2023–2025 Sundhnúkur eruptions

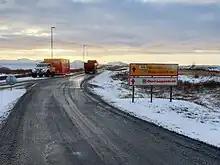
Closure of the road to Grindavík

On 18 December 2023, the first eruption in the series occurred at approximately 22:17 UTC, following a series of small earthquakes, with initial indicators emerging about 90 minutes earlier. The Icelandic Meteorological Office (IMO) pinpointed the origin of the eruption near Hagafell, about north-east of Grindavík, and noted that the eruption stemmed from a fissure with a length of up to , with lava flowing at a rate of around adding that seismic activity appeared to be moving towards the direction of Grindavík. The eruptive fissure followed approximately the line of the Sundhnúksgígar crater row formed from previous eruptions more than 2,000 years ago. An Icelandic Civil Defence official informed the nation's public broadcaster, RÚV, that the eruption occurred rapidly and appeared to be "quite a large event". The eruption was characterised at the time as the largest in the Reykjanes Peninsula since the beginning of eruptive activity in 2021, with lava fountains, up to high, and was visible as far away as the capital Reykjavík, away.